Green fluorescent protein

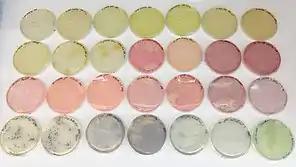
E. coli colonies expressing fluorescent proteins.

GFP has a beta barrel structure consisting of eleven β-strands with a pleated sheet arrangement, with an alpha helix containing the covalently bonded chromophore 4-("p"-hydroxybenzylidene)imidazolidin-5-one (HBI) running through the center. Five shorter alpha helices form caps on the ends of the structure. The beta barrel structure is a nearly perfect cylinder, 42Å long and 24Å in diameter (some studies have reported a diameter of 30Å), creating what is referred to as a "β-can" formation, which is unique to the GFP-like family. HBI, the spontaneously modified form of the tripeptide Ser65–Tyr66–Gly67, is nonfluorescent in the absence of the properly folded GFP scaffold and exists mainly in the un-ionized phenol form in wtGFP. Inward-facing sidechains of the barrel induce specific cyclization reactions in Ser65–Tyr66–Gly67 that induce ionization of HBI to the phenolate form and chromophore formation. This process of post-translational modification is referred to as "maturation". The hydrogen-bonding network and electron-stacking interactions with these sidechains influence the color, intensity and photostability of GFP and its numerous derivatives. The tightly packed nature of the barrel excludes solvent molecules, protecting the chromophore fluorescence from quenching by water. In addition to the auto-cyclization of the Ser65-Tyr66-Gly67, a 1,2-dehydrogenation reaction occurs at the Tyr66 residue. Besides the three residues that form the chromophore, residues such as Gln94, Arg96, His148, Thr203, and Glu222 all act as stabilizers. The residues of Gln94, Arg96, and His148 are able to stabilize by delocalizing the chromophore charge. Arg96 is the most important stabilizing residue due to the fact that it prompts the necessary structural realignments that are necessary from the HBI ring to occur. Any mutation to the Arg96 residue would result in a decrease in the development rate of the chromophore because proper electrostatic and steric interactions would be lost. Tyr66 is the recipient of hydrogen bonds and does not ionize in order to produce favorable electrostatics.